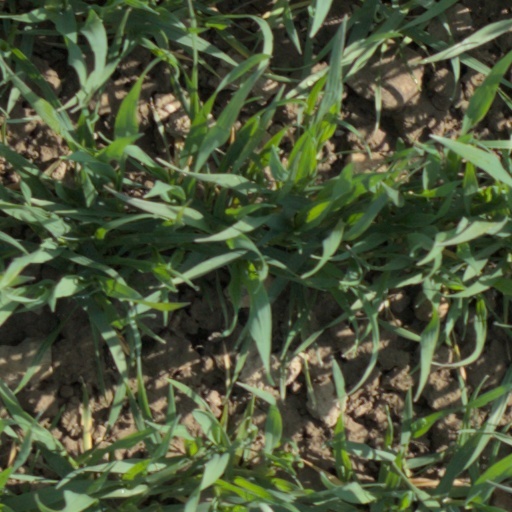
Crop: wheat